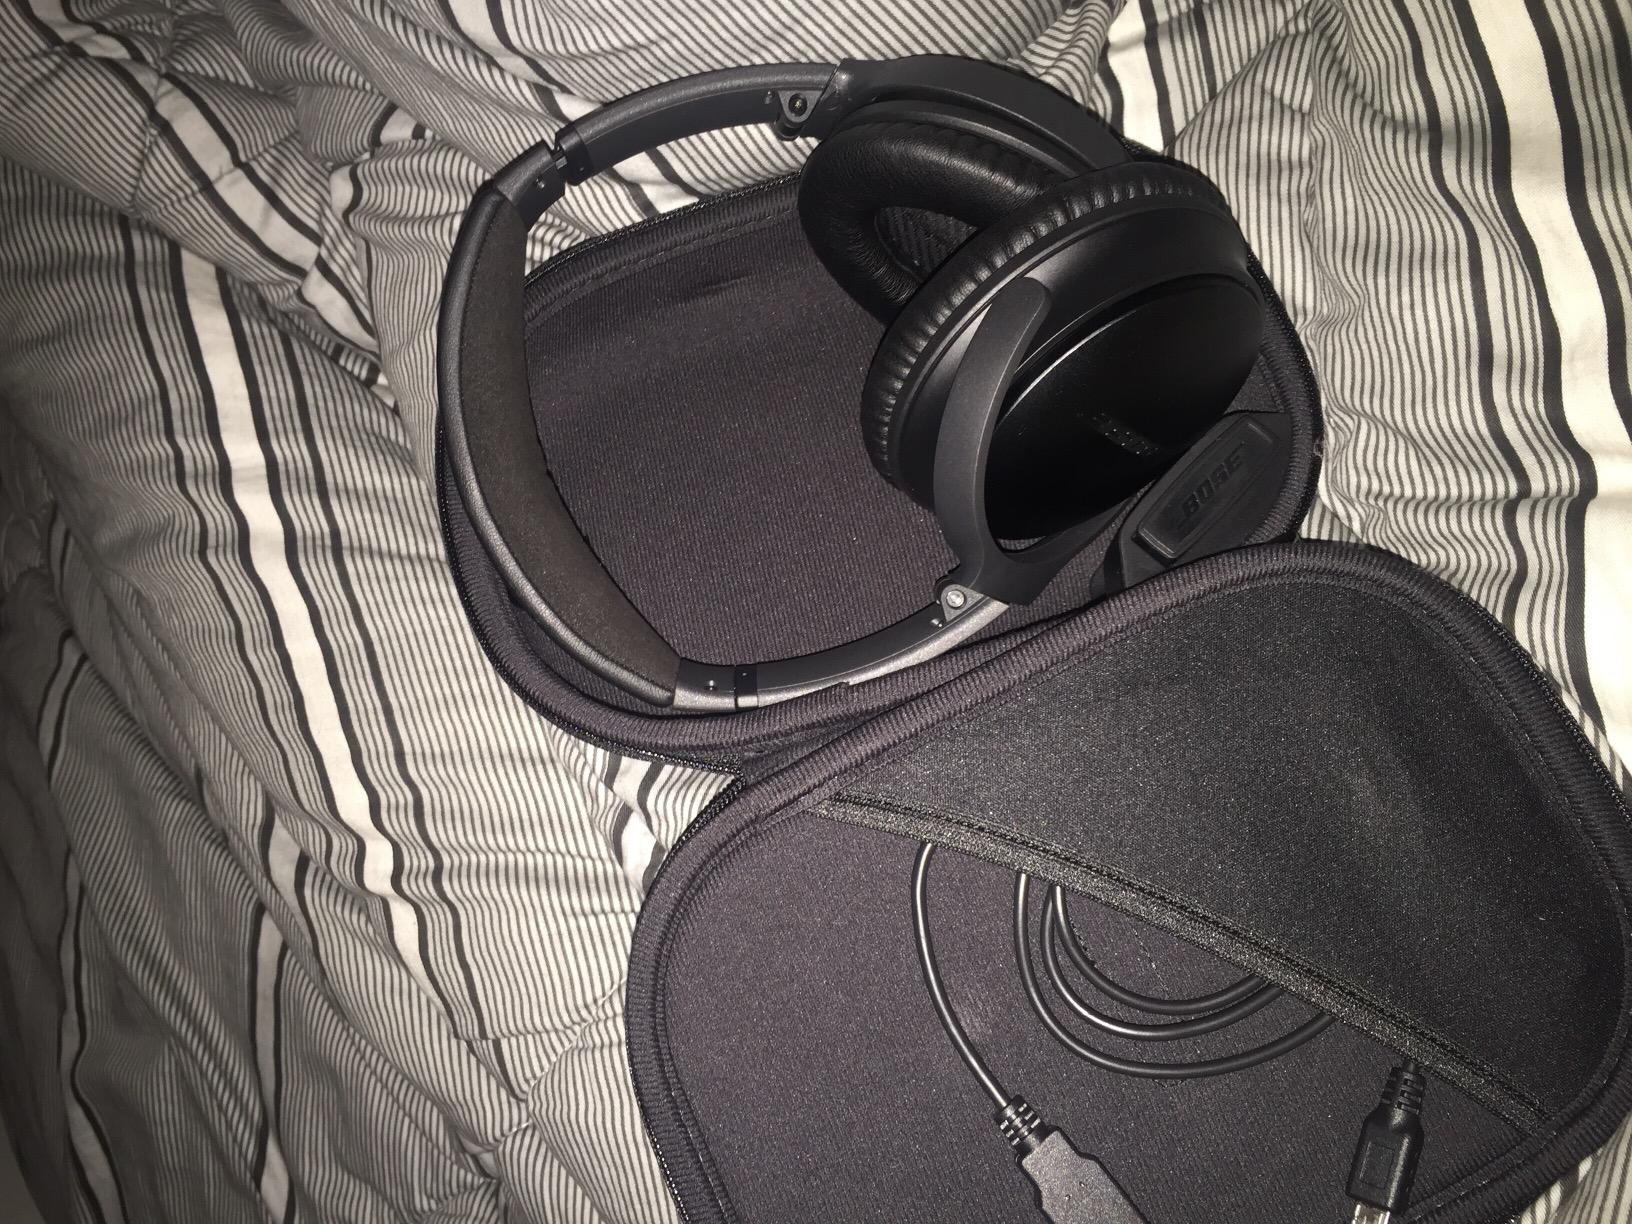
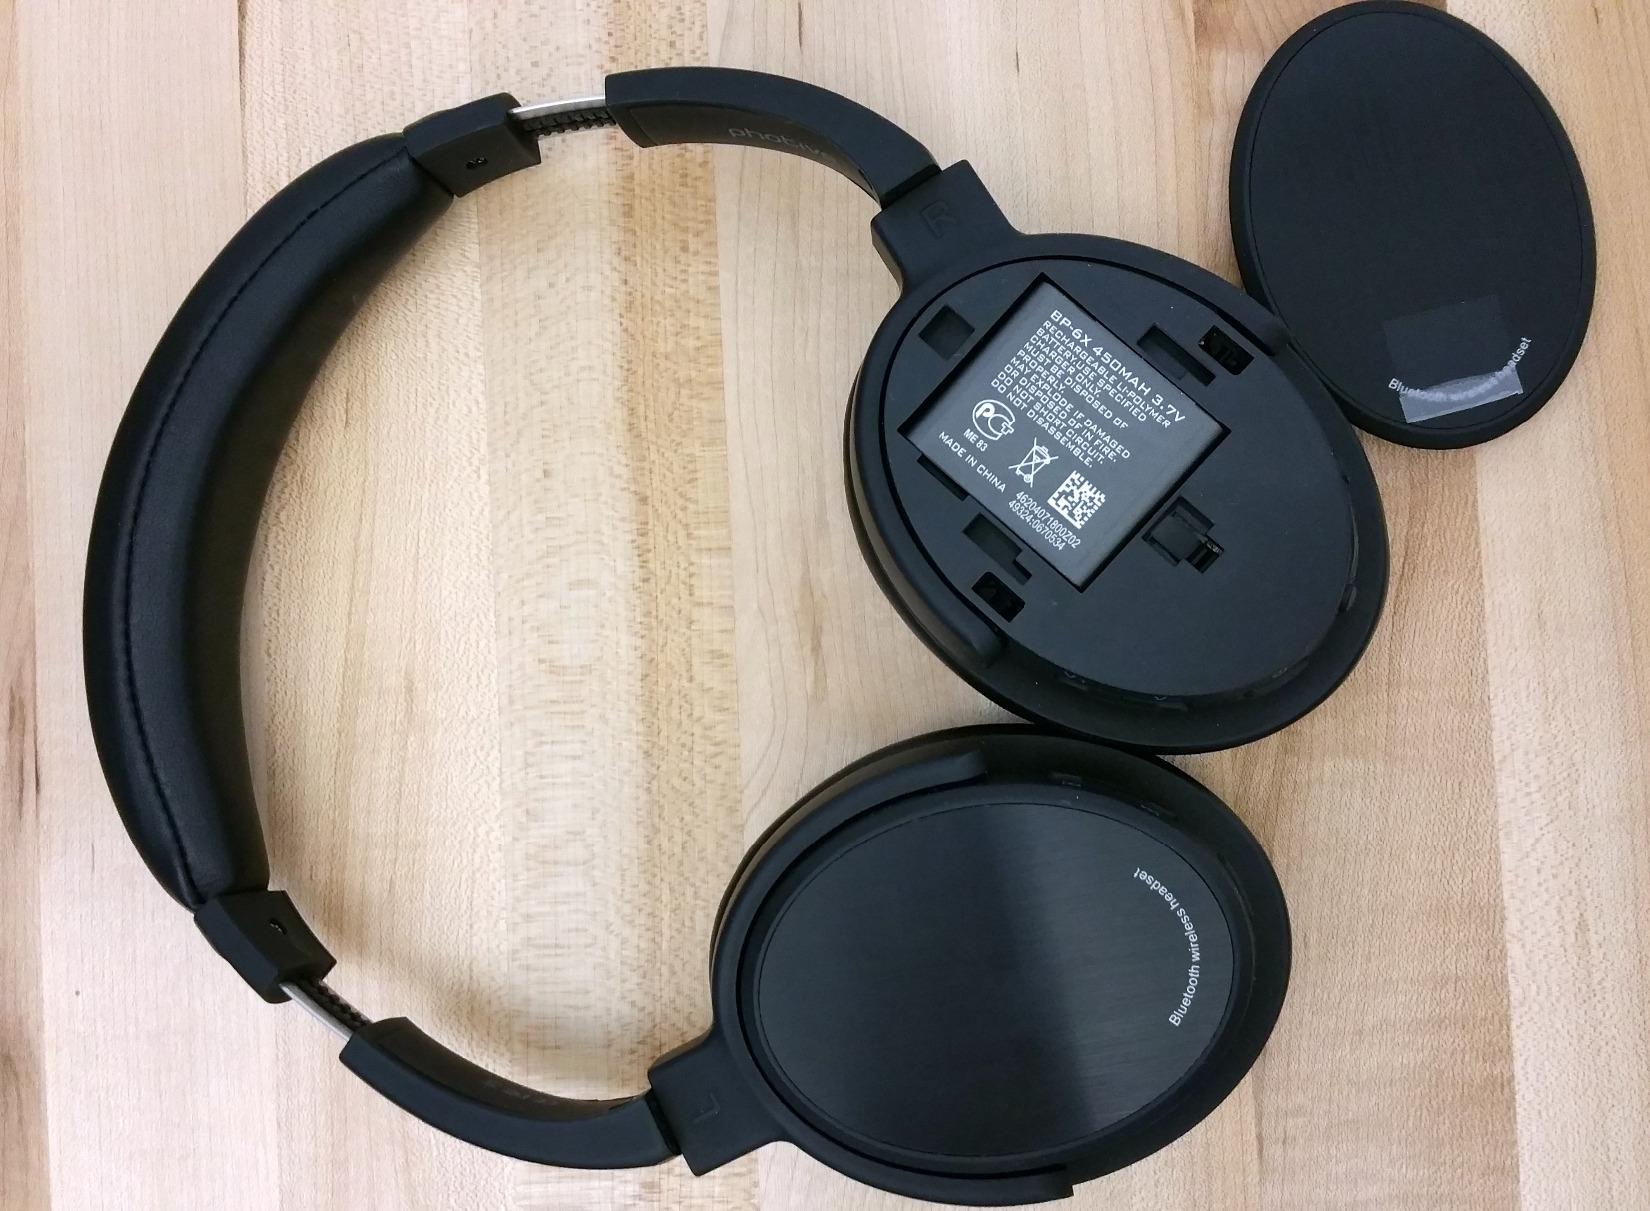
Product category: headphones
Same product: no